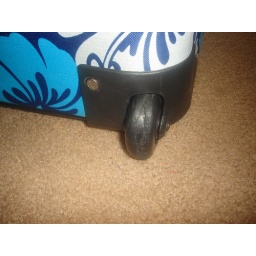
This wheel broke and jammed when I got the bag off the train in San Diego